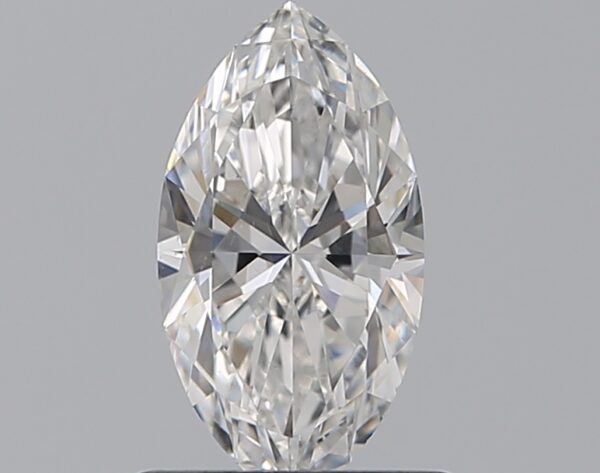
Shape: marquise
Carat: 0.72
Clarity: VS2
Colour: F
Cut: EX
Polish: EX
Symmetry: VG
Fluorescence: N
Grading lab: GIA
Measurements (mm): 8.83 x 4.64 x 2.92